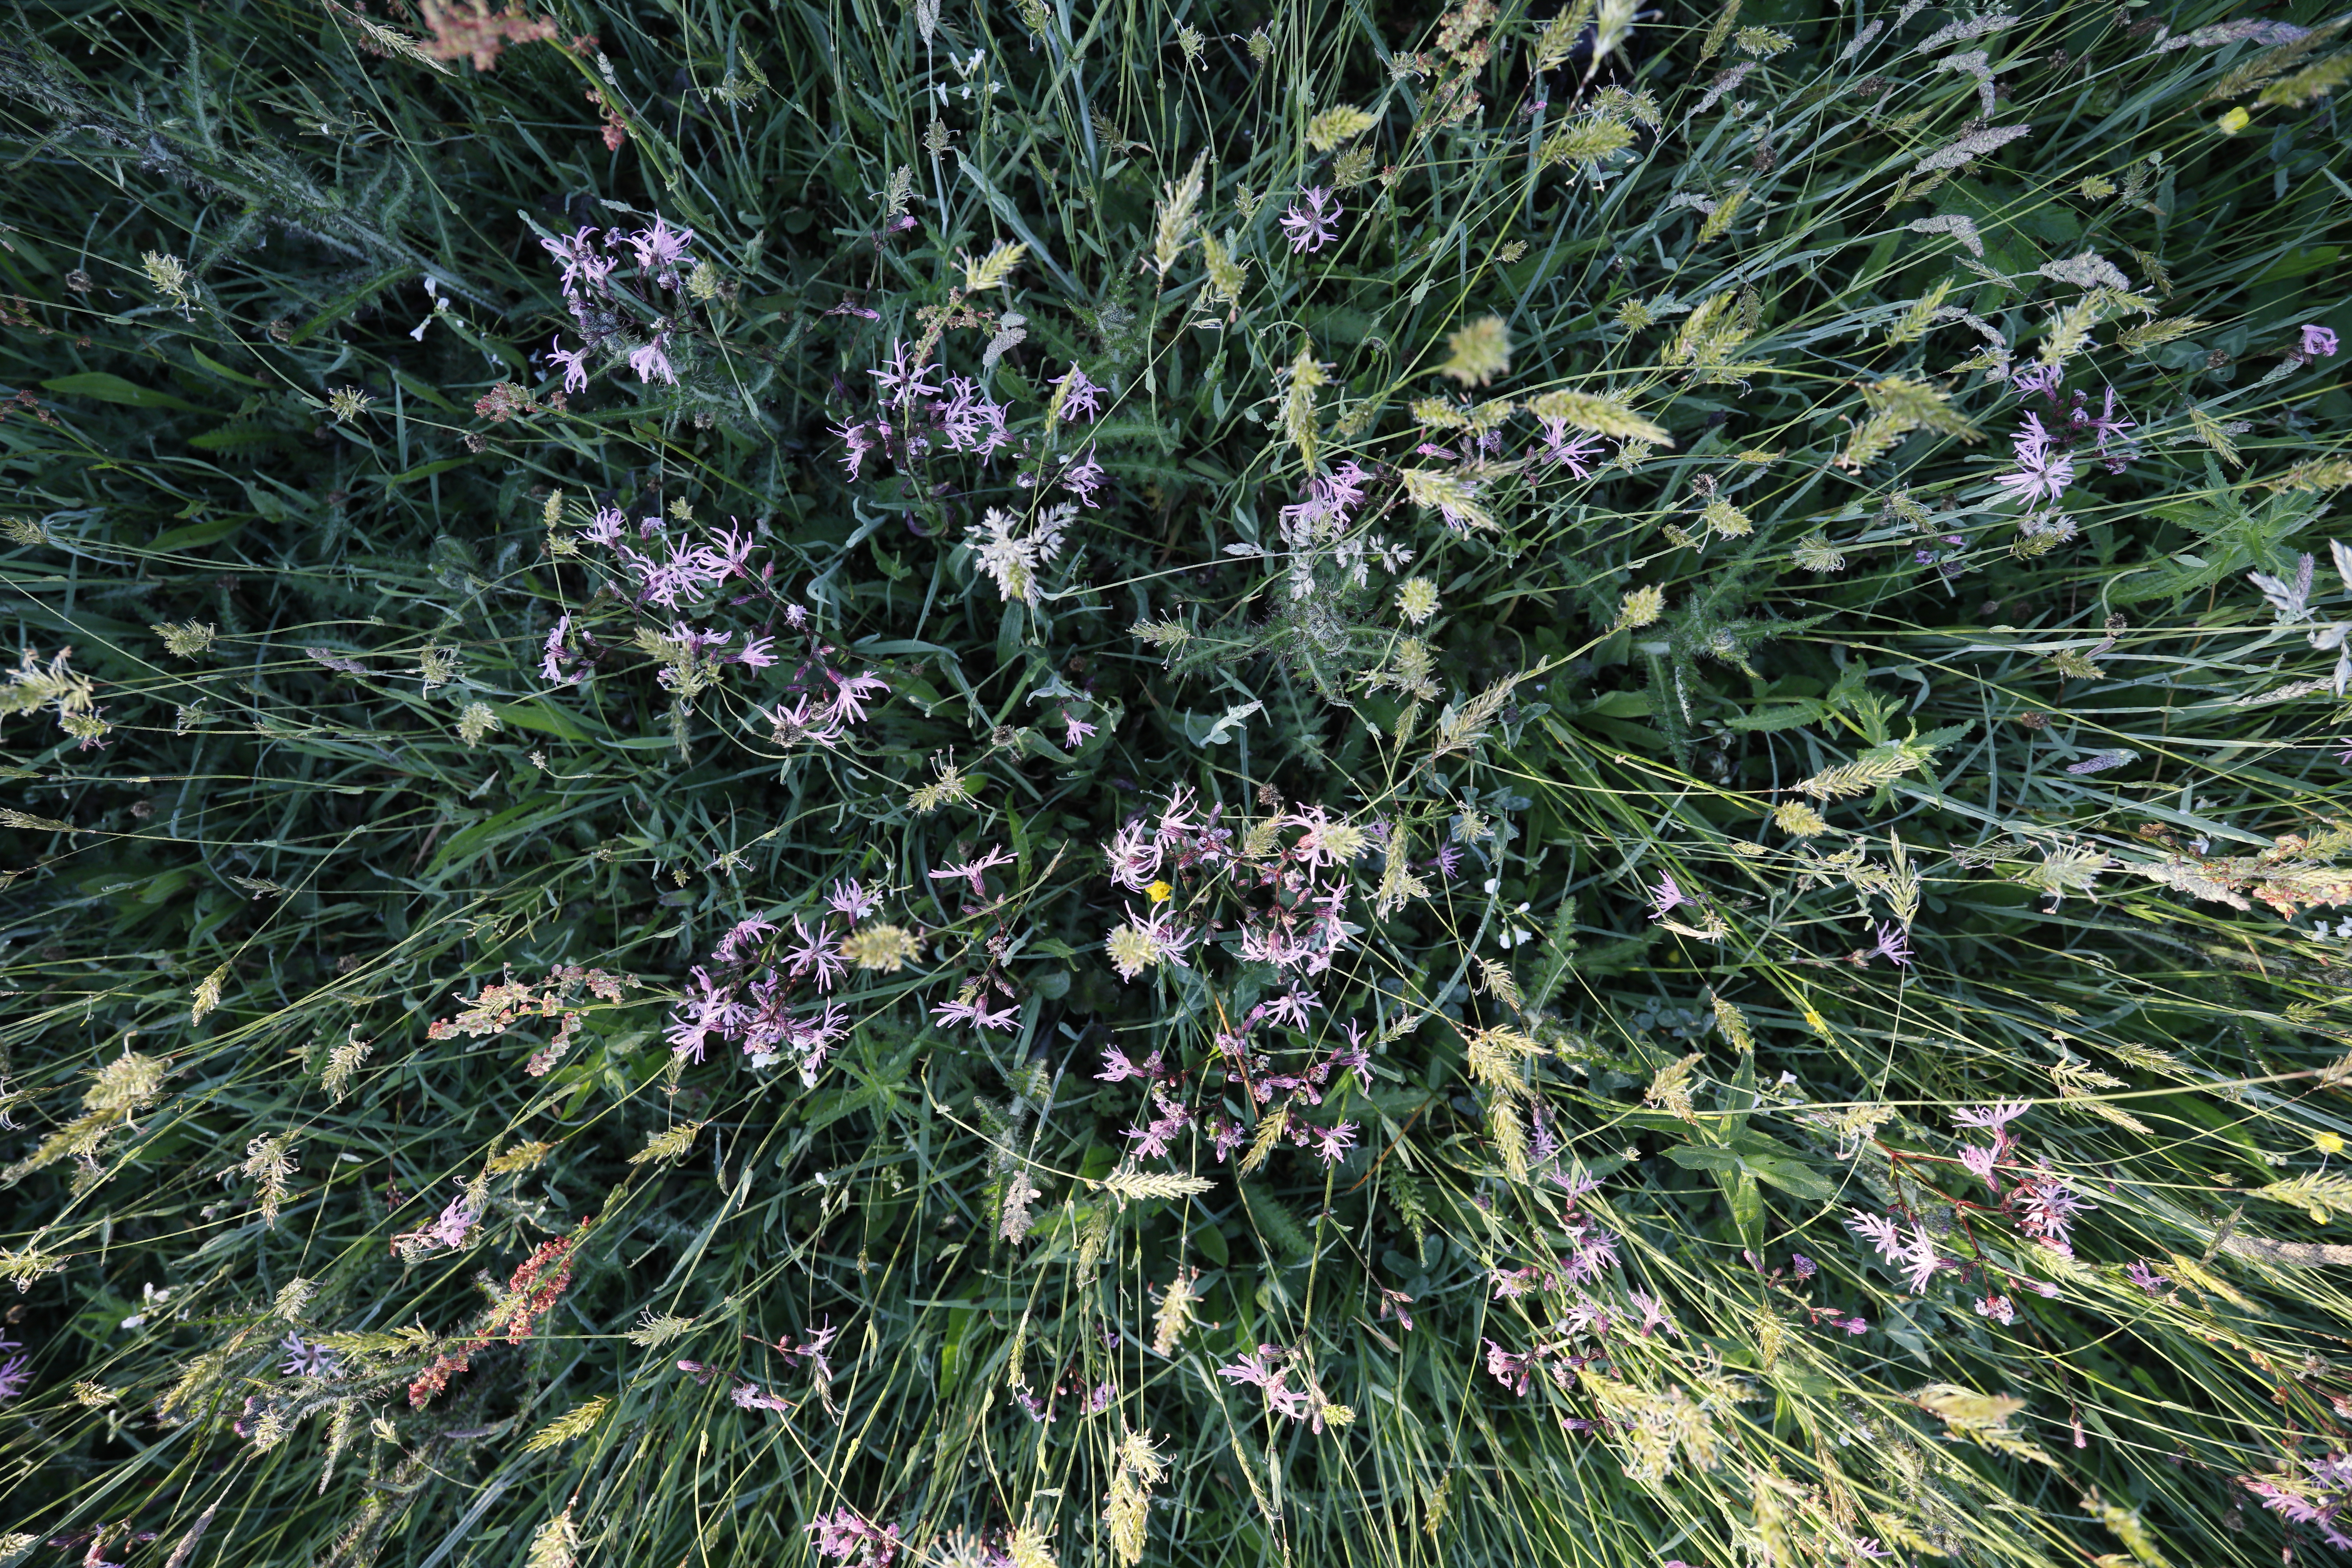
Plant species: Silene flos-cuculi, Cardamine pratensis